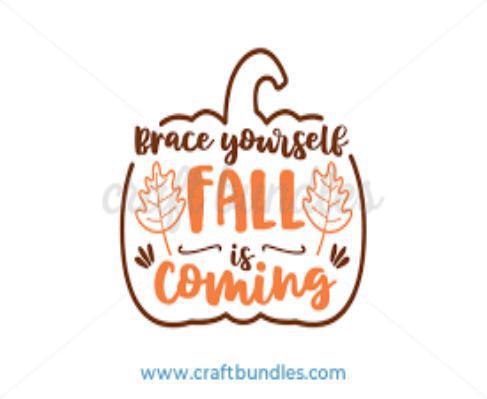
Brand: brace yourself
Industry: Clothes